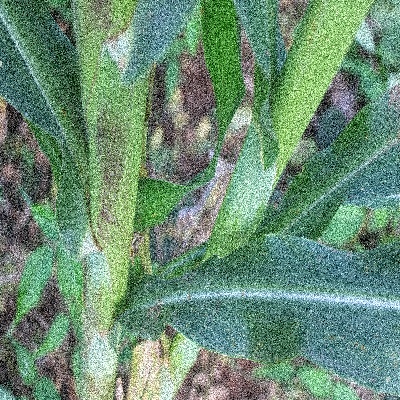
Label: Corn_(Maize)___Leaf_Spot